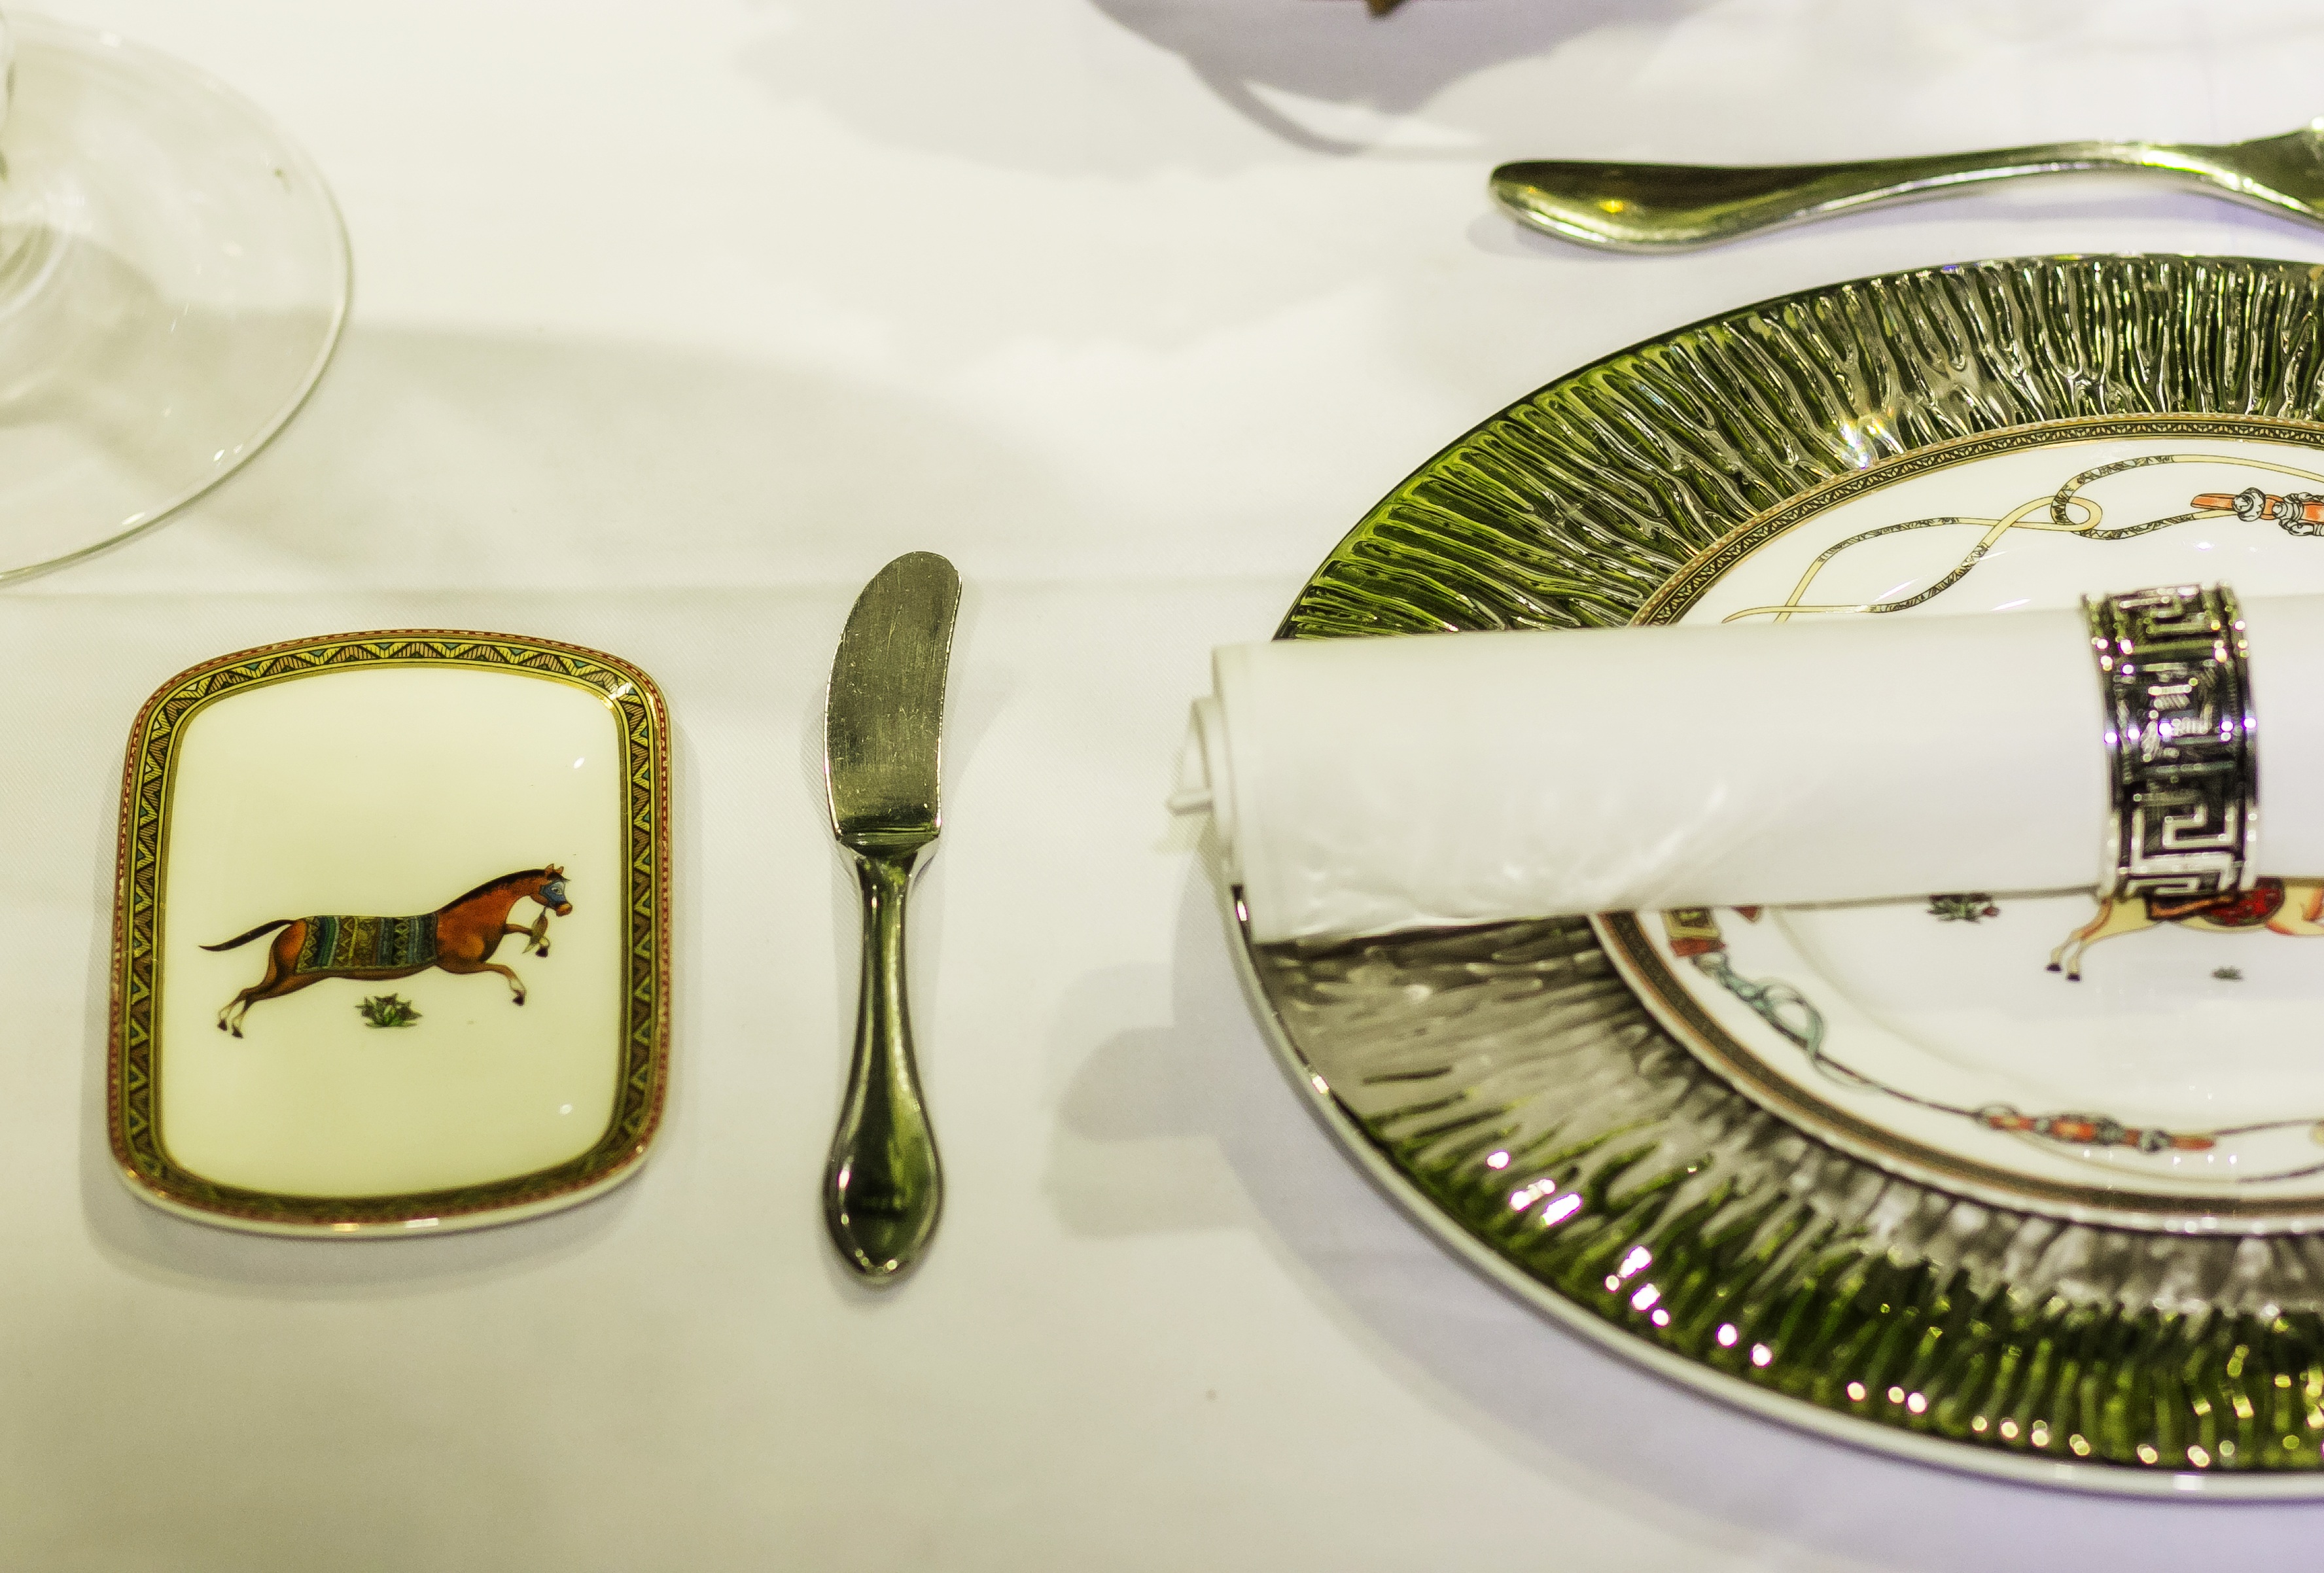
fork, cutlery, leaf, flower, travel, europe, green, natural, blooming, tableware, spoon, material, candles, background, beauty, nice, elegant, flowerpot, decorate, beautiful fresh, beautiful eyes, green flowers, flower pots, dao, flowers bloom, dishware, sort, background images, large leaf, product design, banquet table